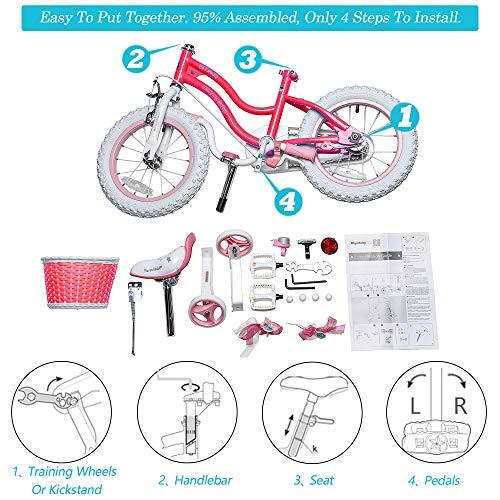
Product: RoyalBaby Girls Kids Bike Stargirl 12 14 16 18 Inch Bicycle for 3-8 Years Old Child's Cycle with Basket Training Wheels or Kickstand Bike Pink Blue
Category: Sports & Outdoors | Outdoor Recreation | Cycling | Kids' Bikes & Accessories | Kids' Bikes
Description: ELEGANT STYLE AND SIMPLE DESIGN – This bike is built with elegant style and simple design especially for girls.
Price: $154.99
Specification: Product Dimensions:         44 x 25 x 29 inches ; 22 pounds    |Shipping Weight: 29.4 pounds (View shipping rates and policies)|ASIN: B00H5FE38I|Item model number: RB16G-1P|    #22    in Kids' Bicycles    |    #53    in Amazon Launchpad Sports & Outdoors